Gökhan Alsan

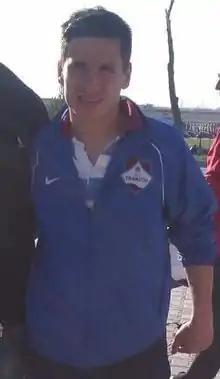
Gökhan Alsan (2013)

Gökhan Alsan (born 1 April 1990) is a Turkish footballer who plays as a midfielder for Amed.